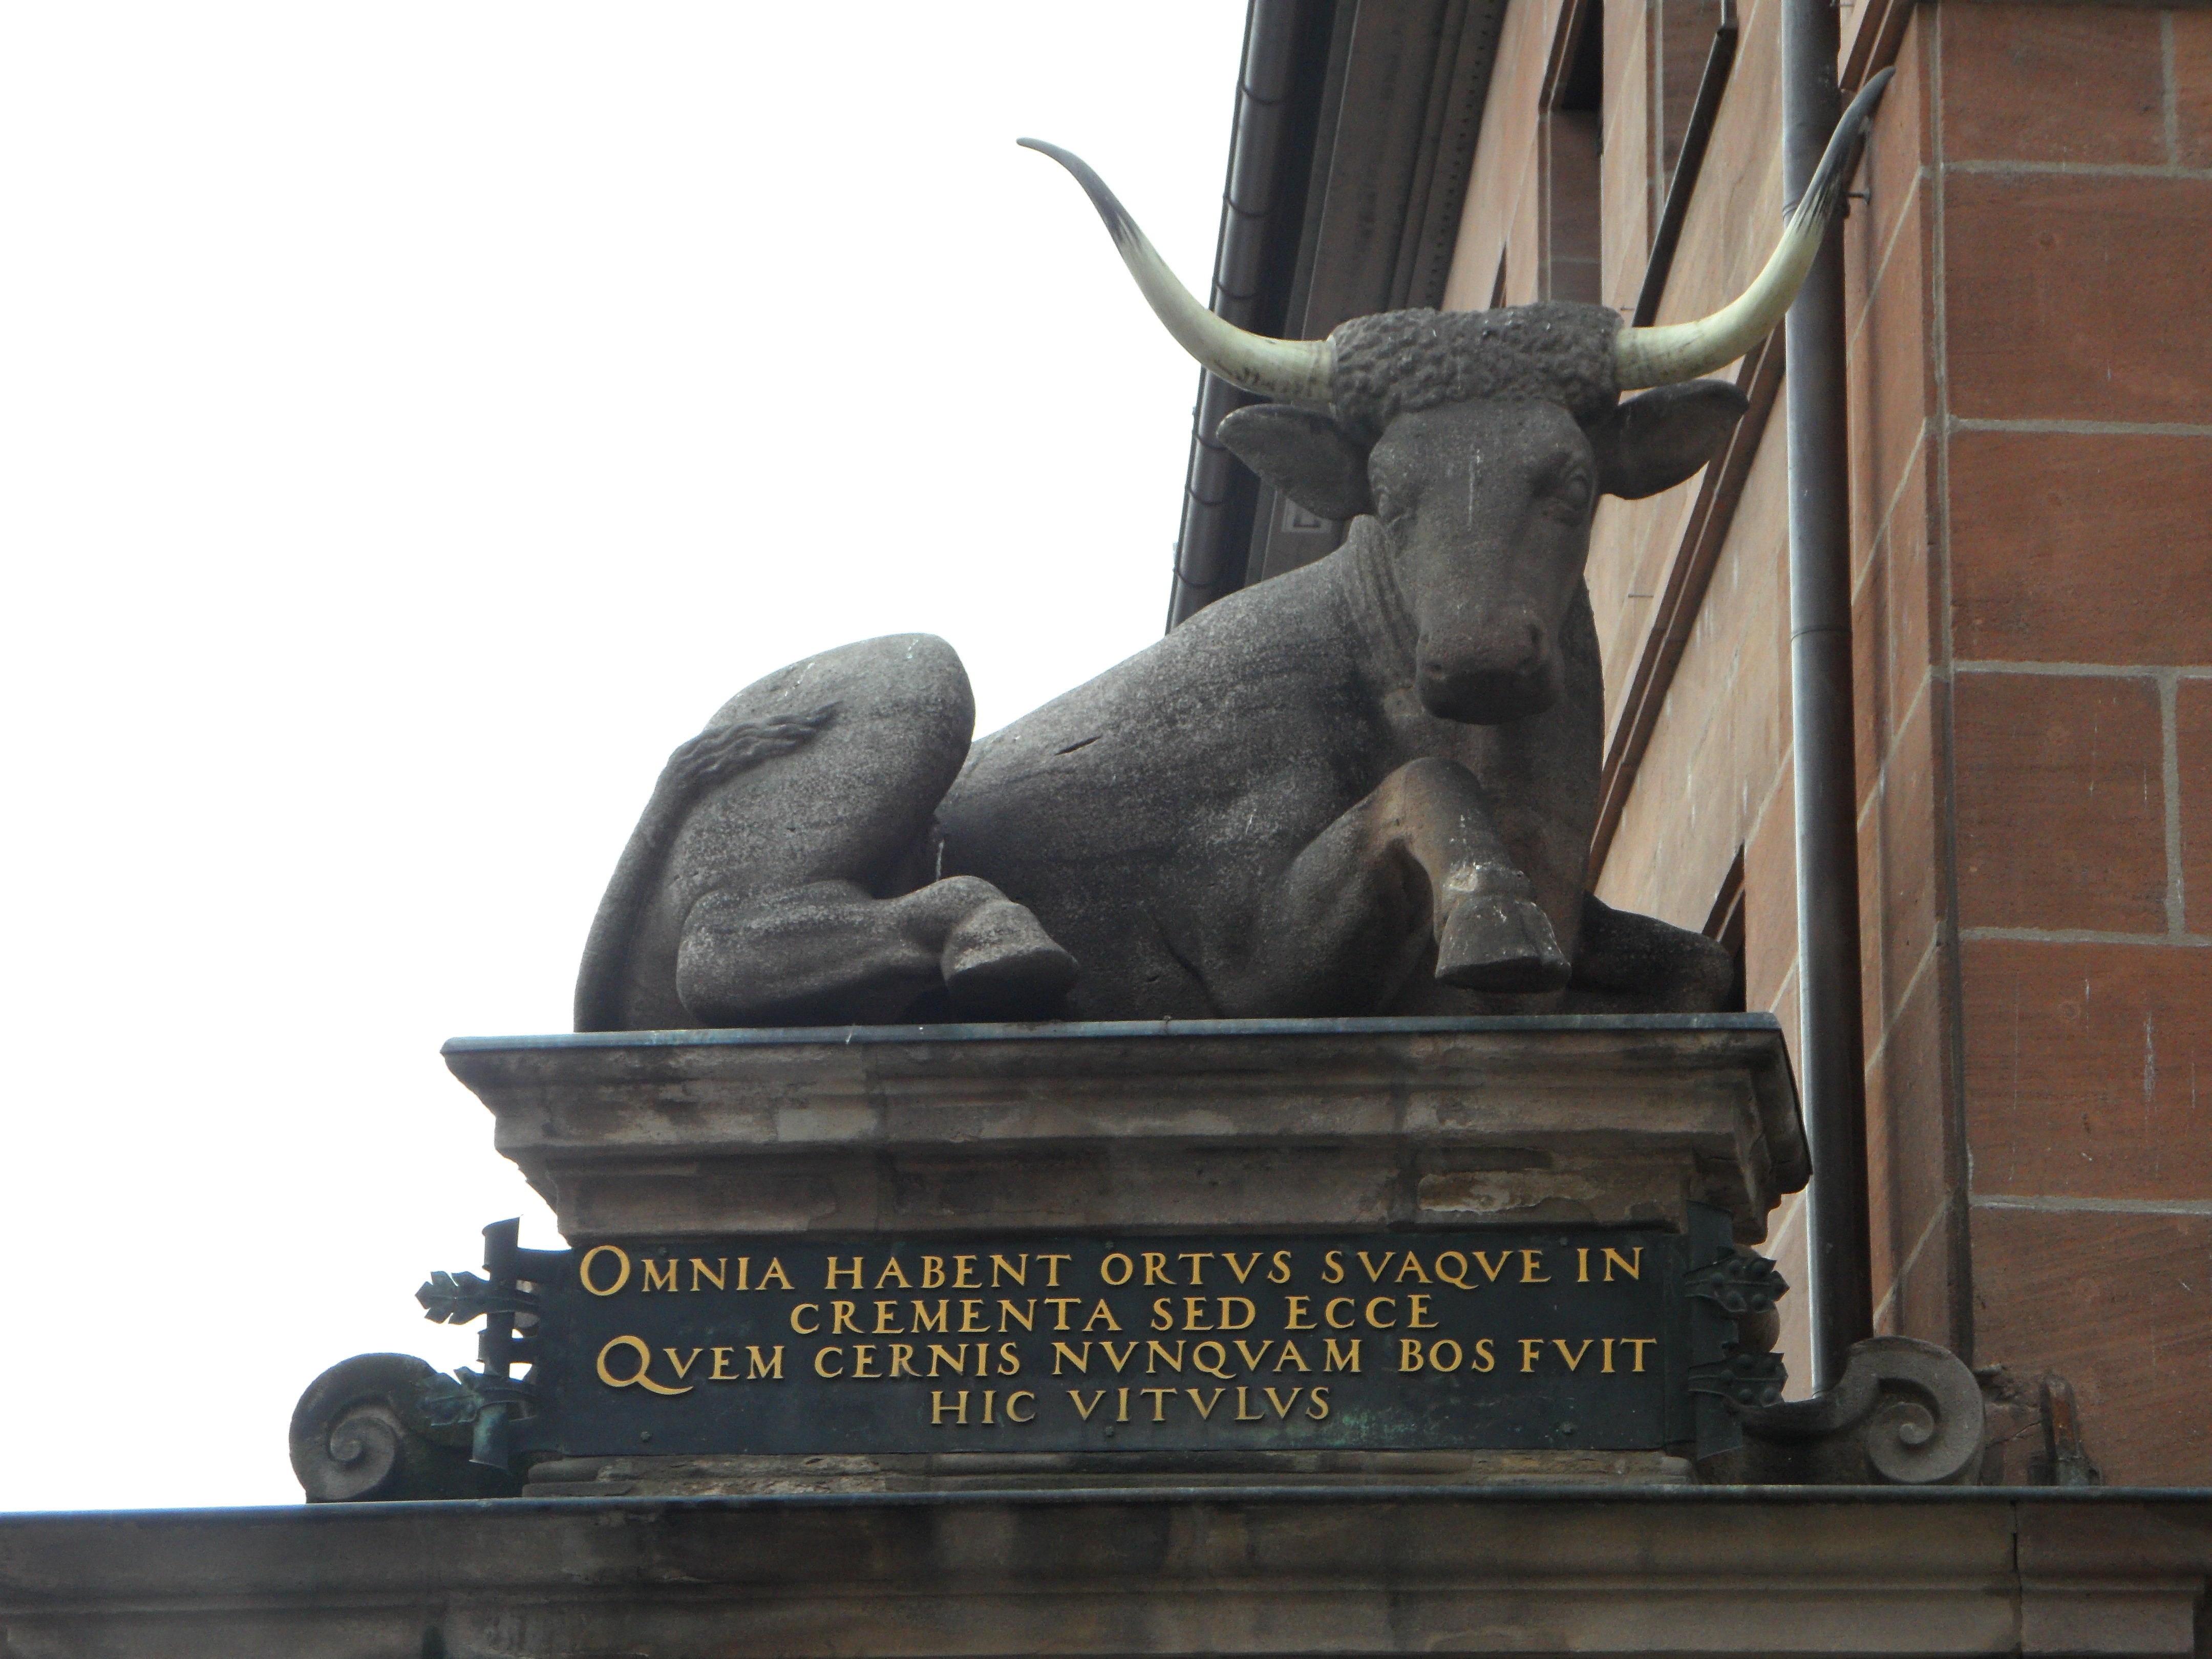
monument, statue, horn, gargoyle, old town, sculpture, memorial, latin, inscription, bronze, carving, nuremberg, ox, classical sculpture, meat market